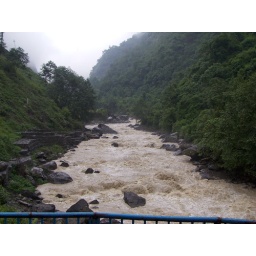
NEPAL TRIP-small river near mountain